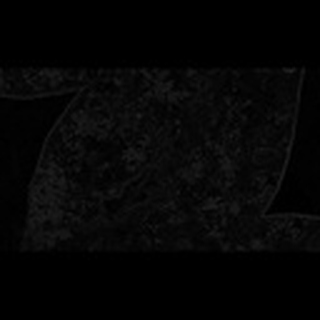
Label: cotton_powdery_mildew